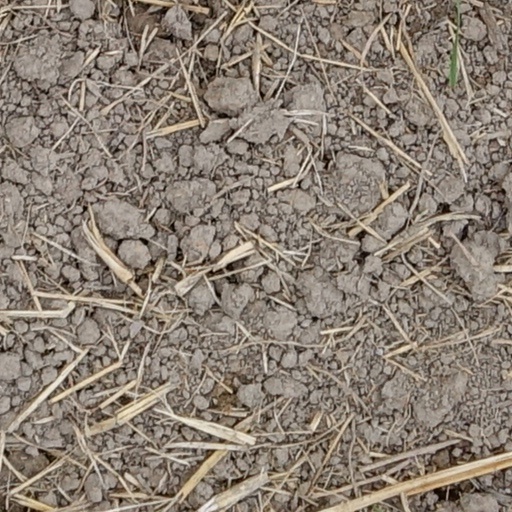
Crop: wheat